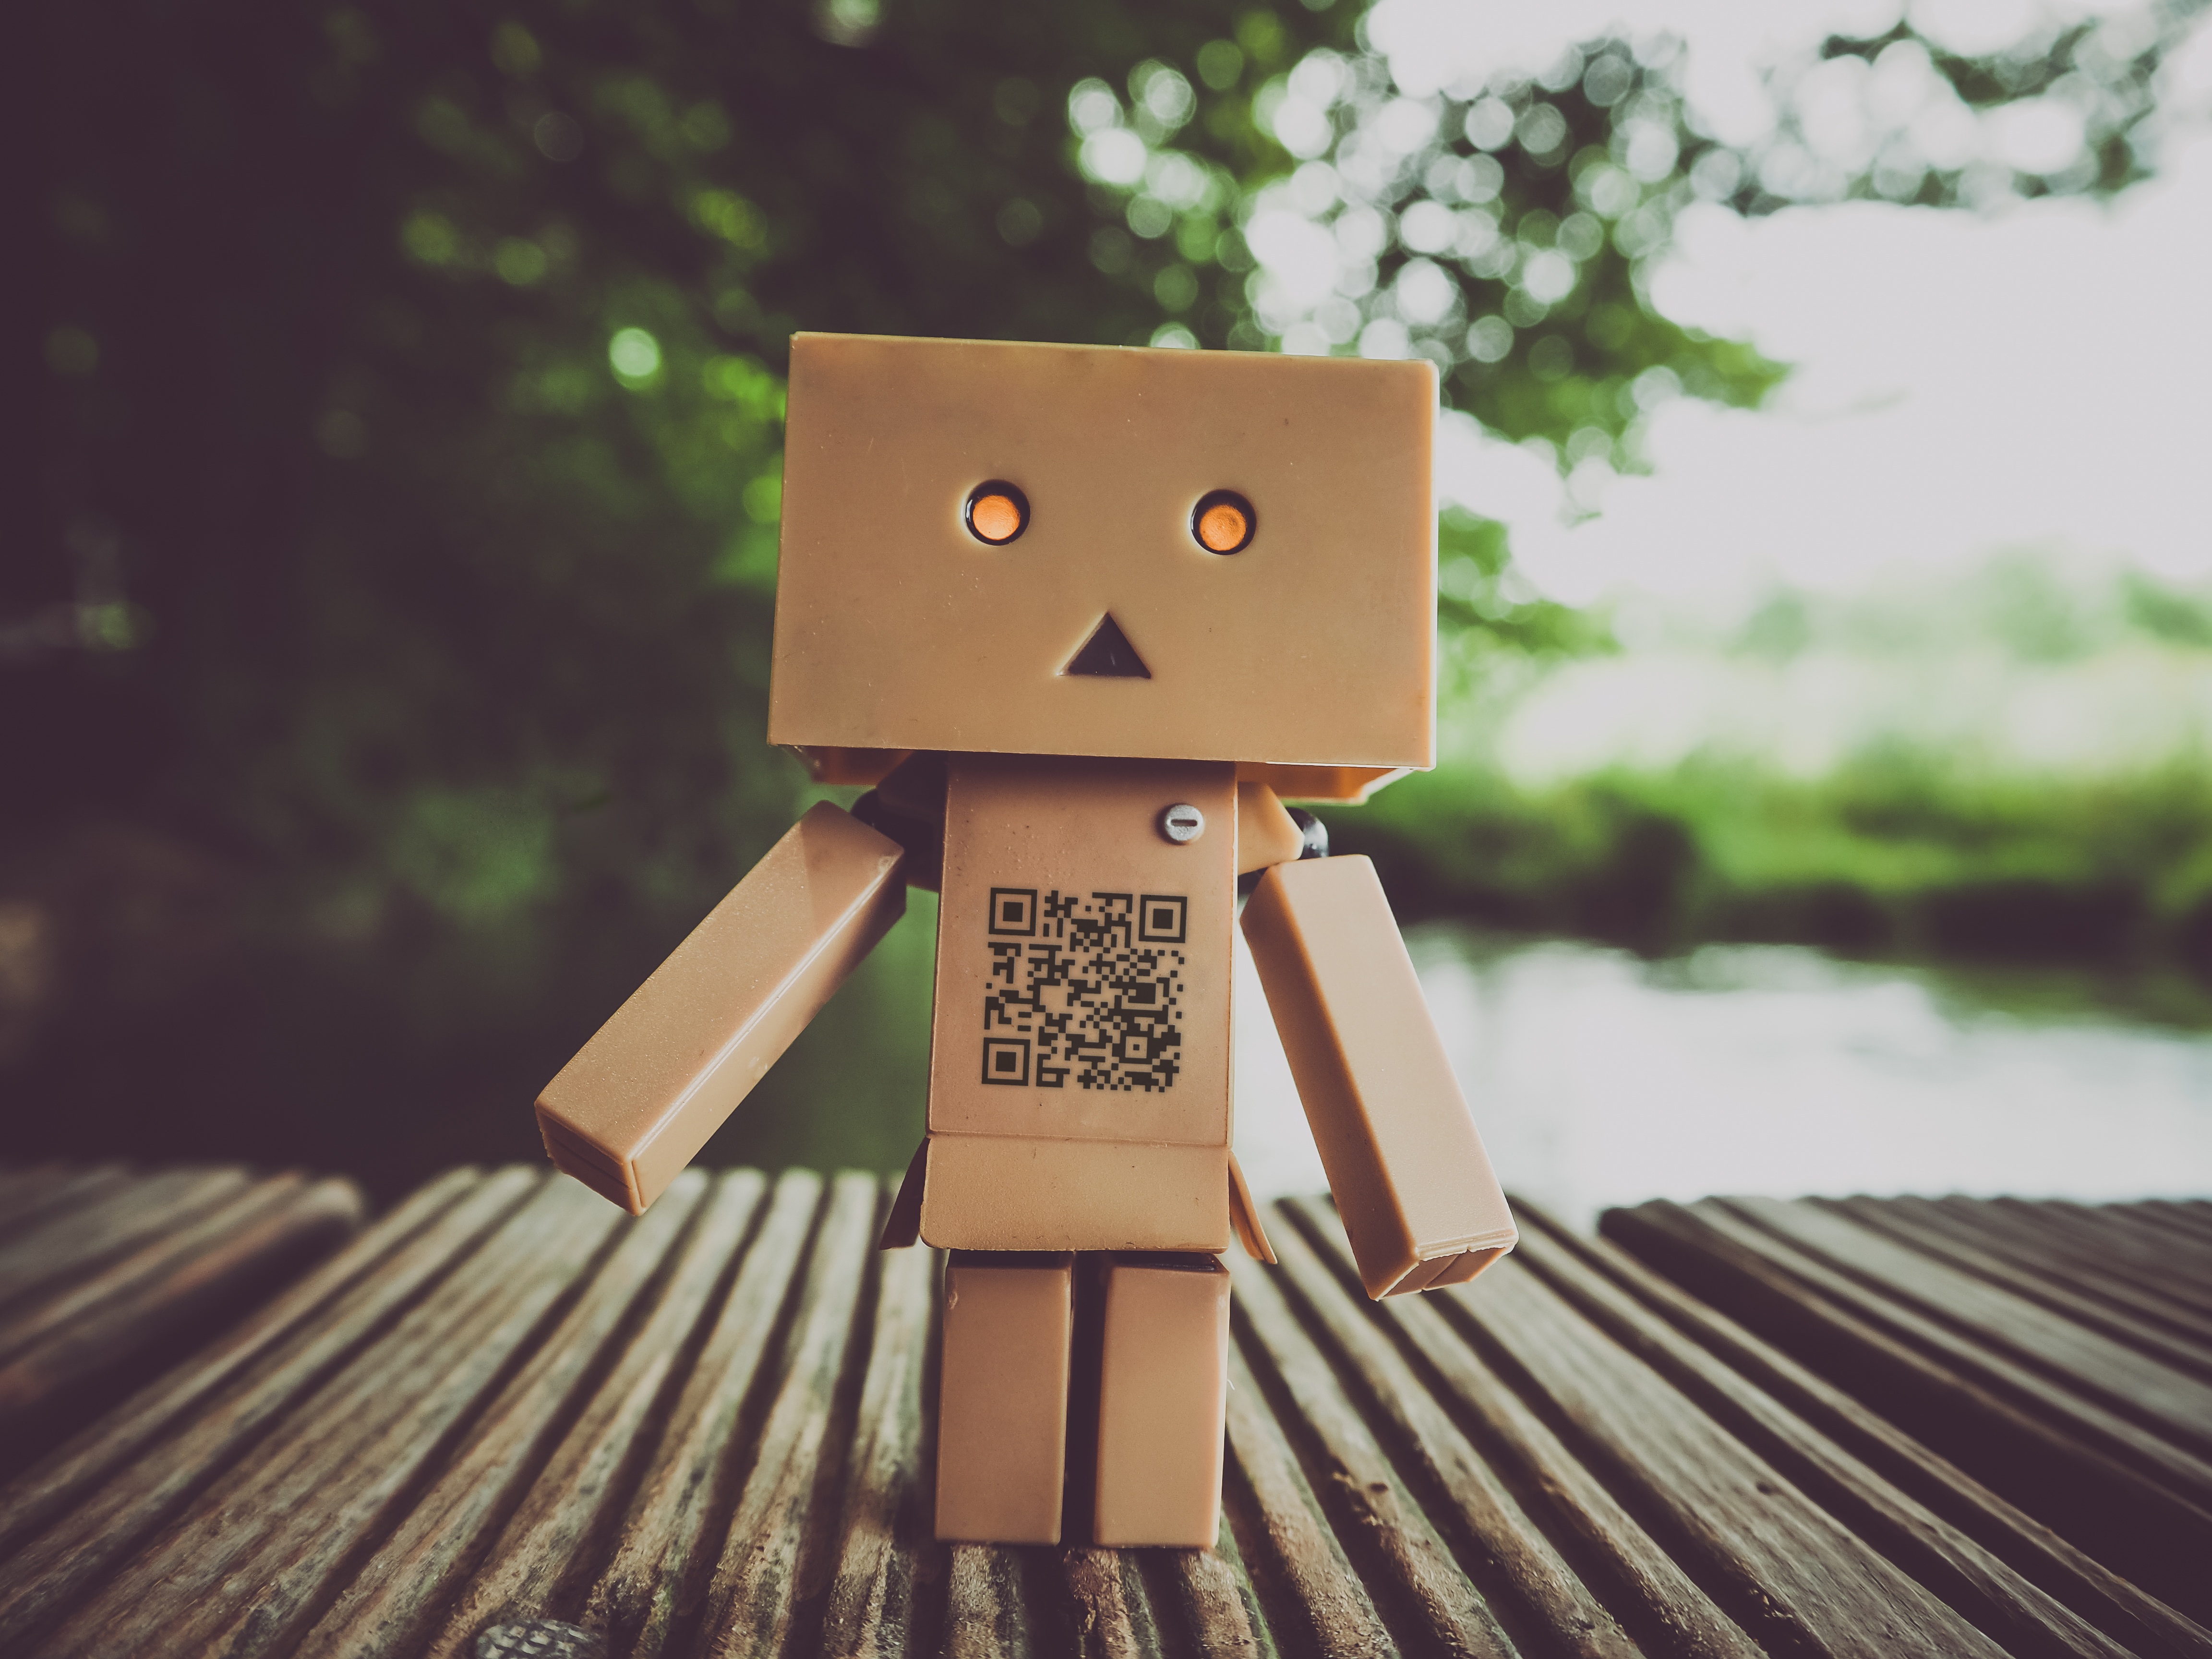
landscape, water, nature, forest, wood, vintage, retro, summer, statue, green, park, close, lighting, toy, artwork, hipster, fig, danboard, sculpture, art, design, photograph, germany, culture, figures, mood, shape